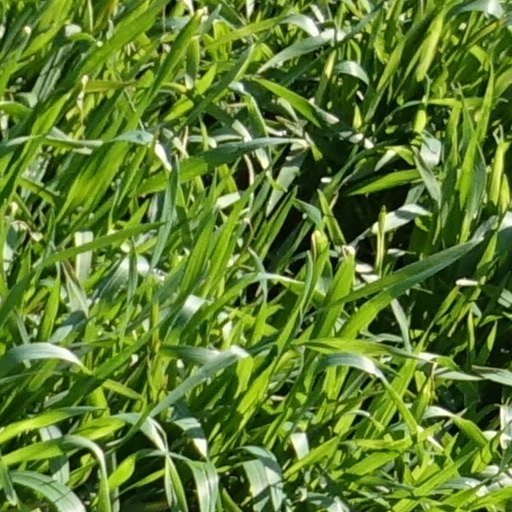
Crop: wheat